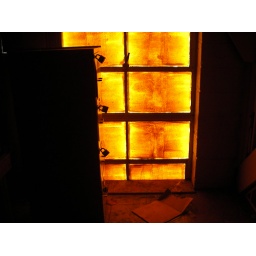
I was in a black and white mood that day, but had to switch out to capture this.